Logistic function

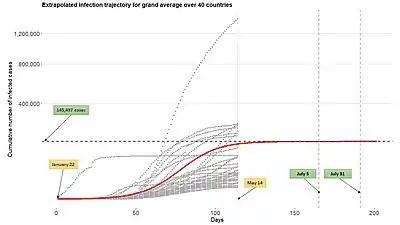
Extrapolated infection trajectories of 40 countries severely affected by COVID-19 and grand (population) average through May 14th

A generalized logistic function, also called the Richards growth curve, has been applied to model the early phase of the COVID-19 outbreak. The authors fit the generalized logistic function to the cumulative number of infected cases, here referred to as "infection trajectory". There are different parameterizations of the generalized logistic function in the literature. One frequently used forms is